On the Job

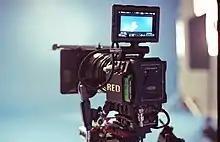
"On the Job" was filmed with the Red EPIC camera.

Francis Ricardo Buhay III, who had also worked on Matti's "Tiktik" and "Rigodon" (2013), was the film's cinematographer. Rather than setting up and changing lights for certain shots, Buhay filmed with the Red EPIC camera; with the Red EPIC's available-lighting function (including the ability to light an entire set), the film had a modern noir style without appearing low-budget.